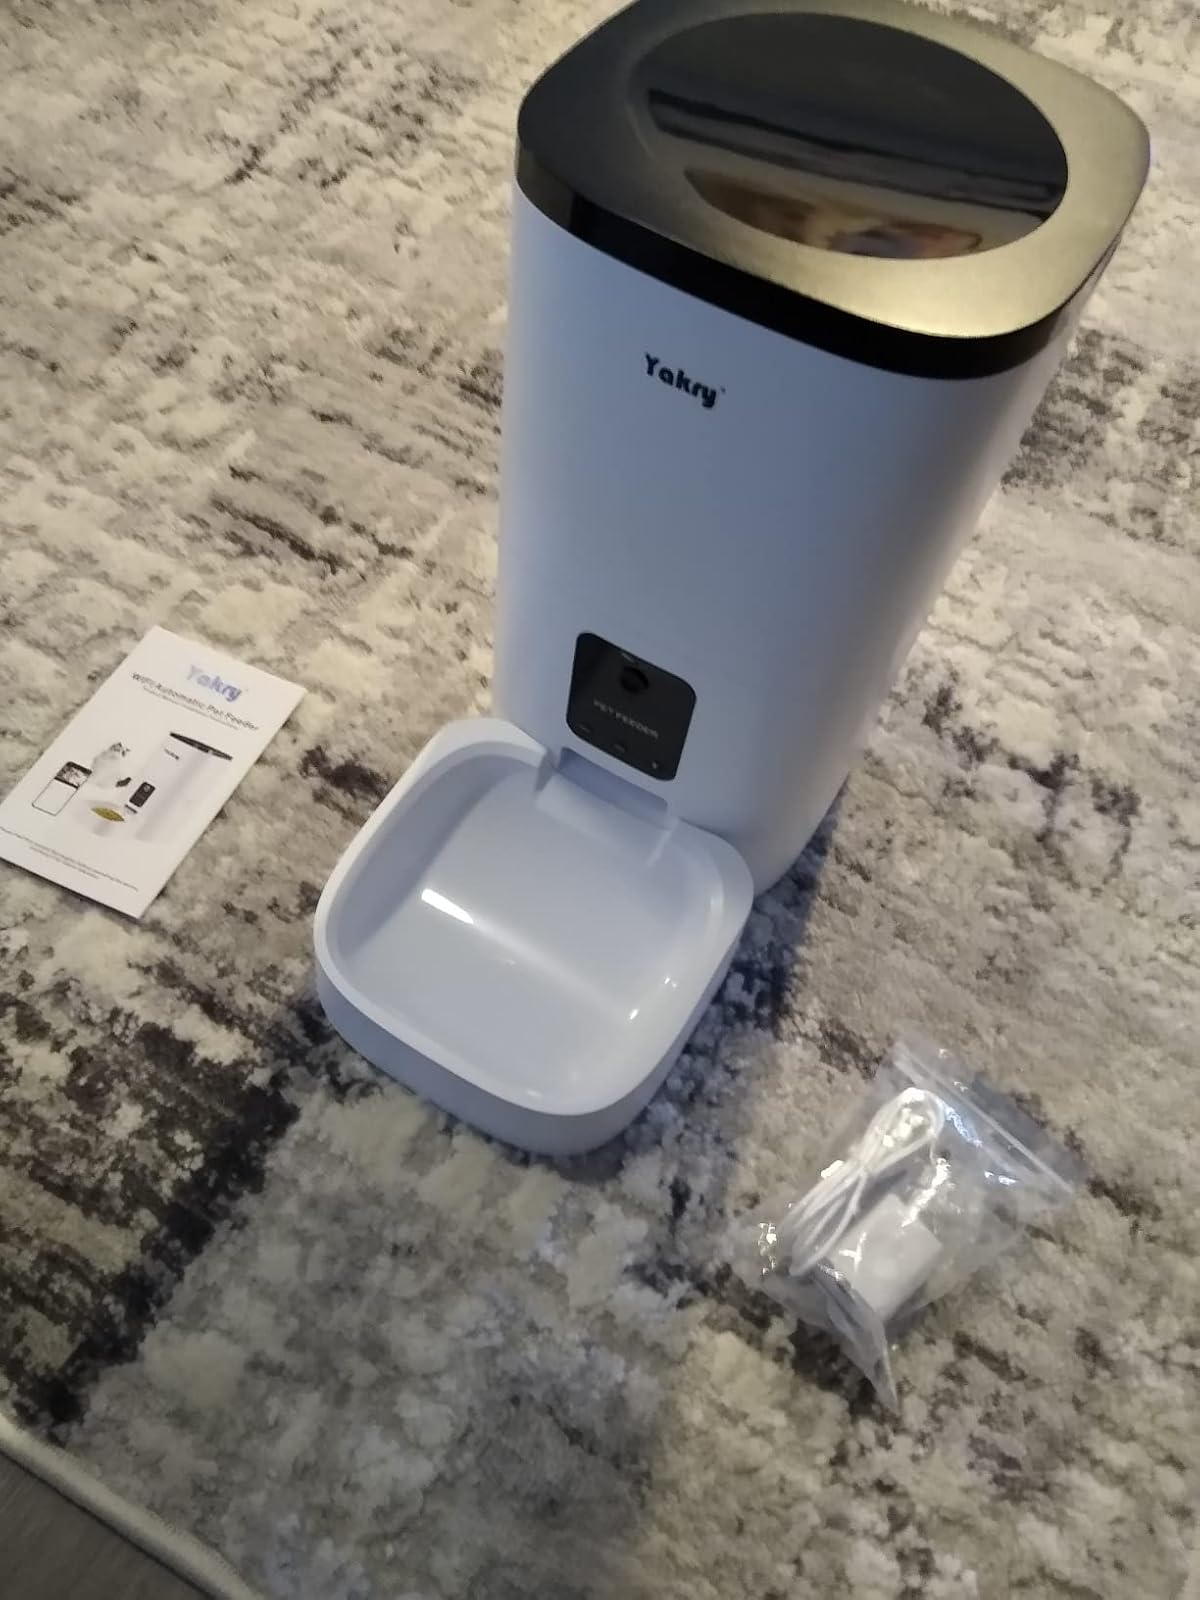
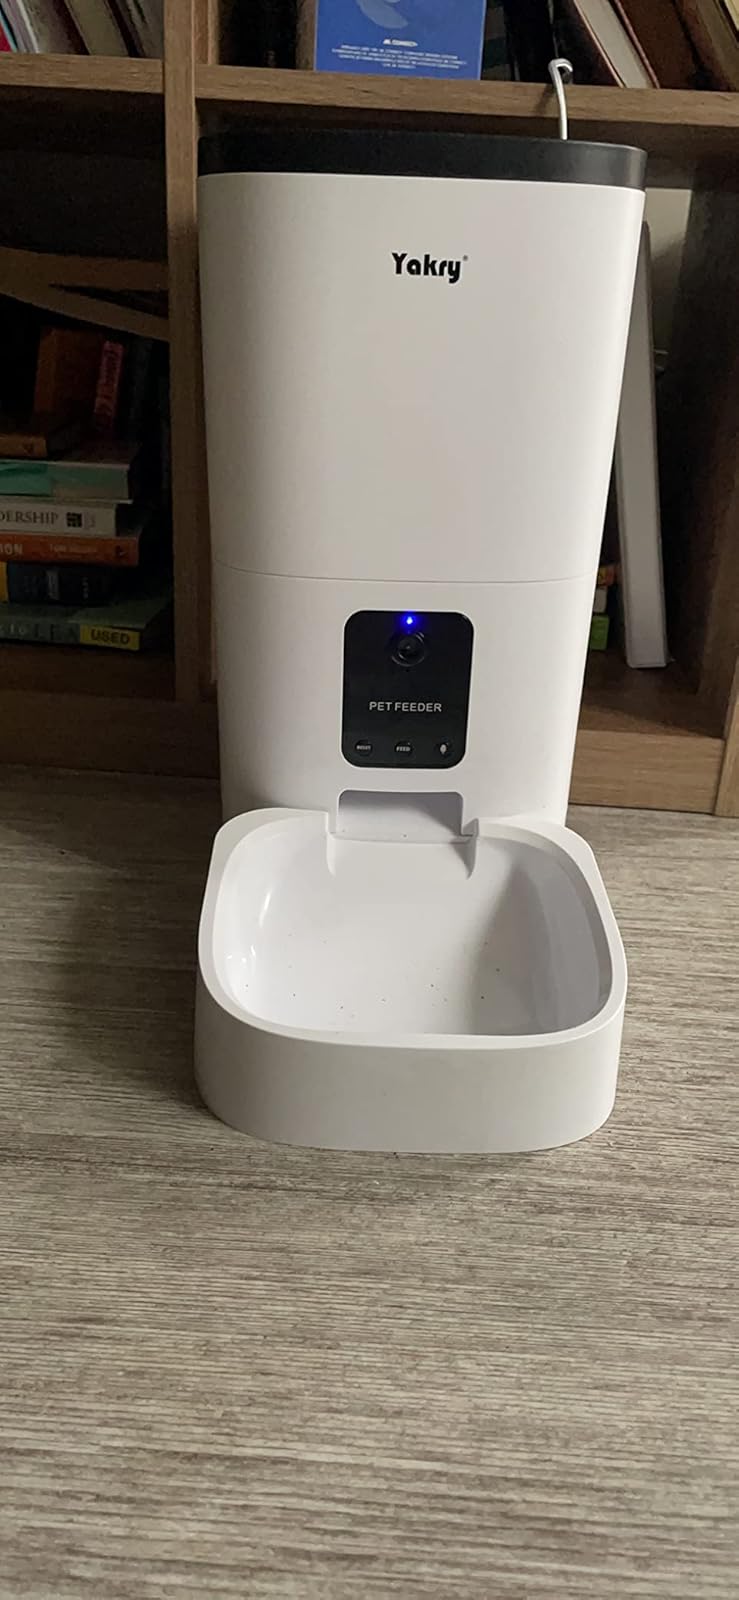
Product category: items_feeder
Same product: yes